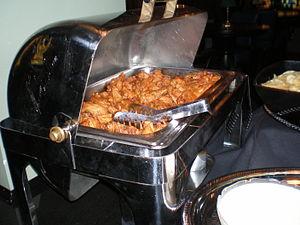
Les ailes de poulet à la mode de Buffalo, ou Buffalo wings, sont une spécialité culinaire à base de viande de poulet. Elles sont originaires des États-Unis, et plus particulièrement de la ville de Buffalo.